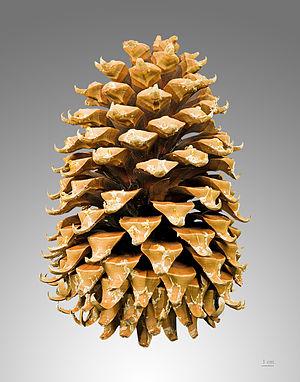
En botanique, le cône est la structure de regroupement des organes reproducteurs chez les conifères qui contribue à la pollinisation ancestrale des Gymnospermes, la pollinisation anémophile.
Le pin à gros cônes dit aussi pin de Coulter, pin faiseur de veuves, pin des veuves est un arbre appartenant à la famille des Pinacées et au genre Pinus. Il est originaire du sud de la Californie, et du nord de la Basse-Californie. Il est nommé ainsi en hommage à Thomas Coulter, un botaniste et physicien irlandais. C'est l'espèce de pin qui possède les cônes les plus lourds.